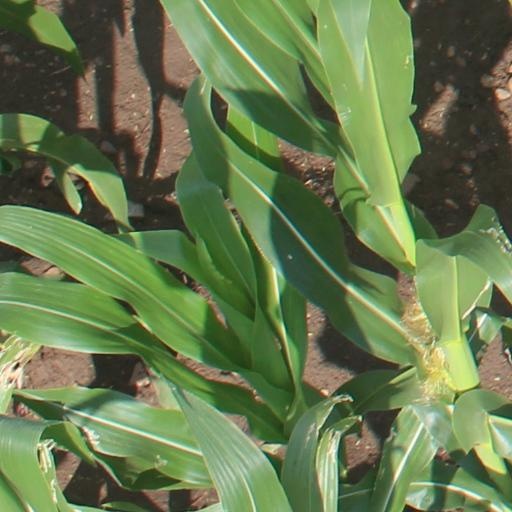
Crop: maize; corn